Olearia axillaris

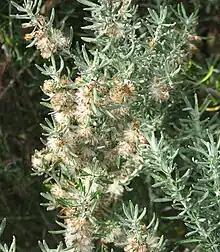
Developing seeds

Olearia axillaris, commonly known as coastal daisy-bush, coast daisy-bush or coastal daisybush is a species of flowering plant in the family Asteraceae and is endemic to coastal areas of Australia. It is an erect, bushy shrub with densely cottony-hairy branchlets, aromatic, linear to narrowly elliptic or narrowly lance-shaped to egg-shaped leaves with the narrower end towards the base and small white and yellow, daisy-like inflorescences.